Morris the Cat

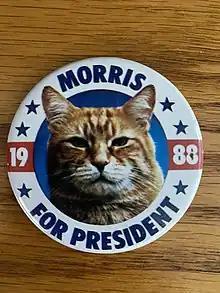
A button from when Morris ran for United States president in 1988

Morris the Cat is the advertising mascot for 9Lives brand cat food, appearing on its packaging and in many of its television commercials since the 1970s.